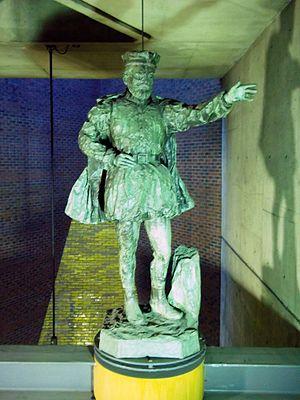
Statue de Jacques Cartier à la station de métro Place-Saint-Henri à Montréal. Il s'agit de l'œuvre originale (1893) du sculpteur Joseph-Arthur Vincent, faite de bois couvert de cuivre, qui faisait autrefois partie du monument-fontaine en hommage à Jacques Cartier au Parc Saint-Henri ( la sculpture y a été remplacée par une copie résistante aux intempéries).